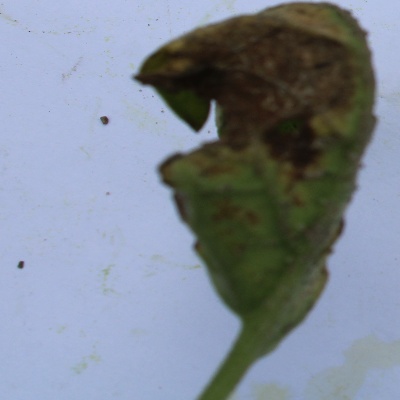
Crop: Tomato
Condition: leaf blight